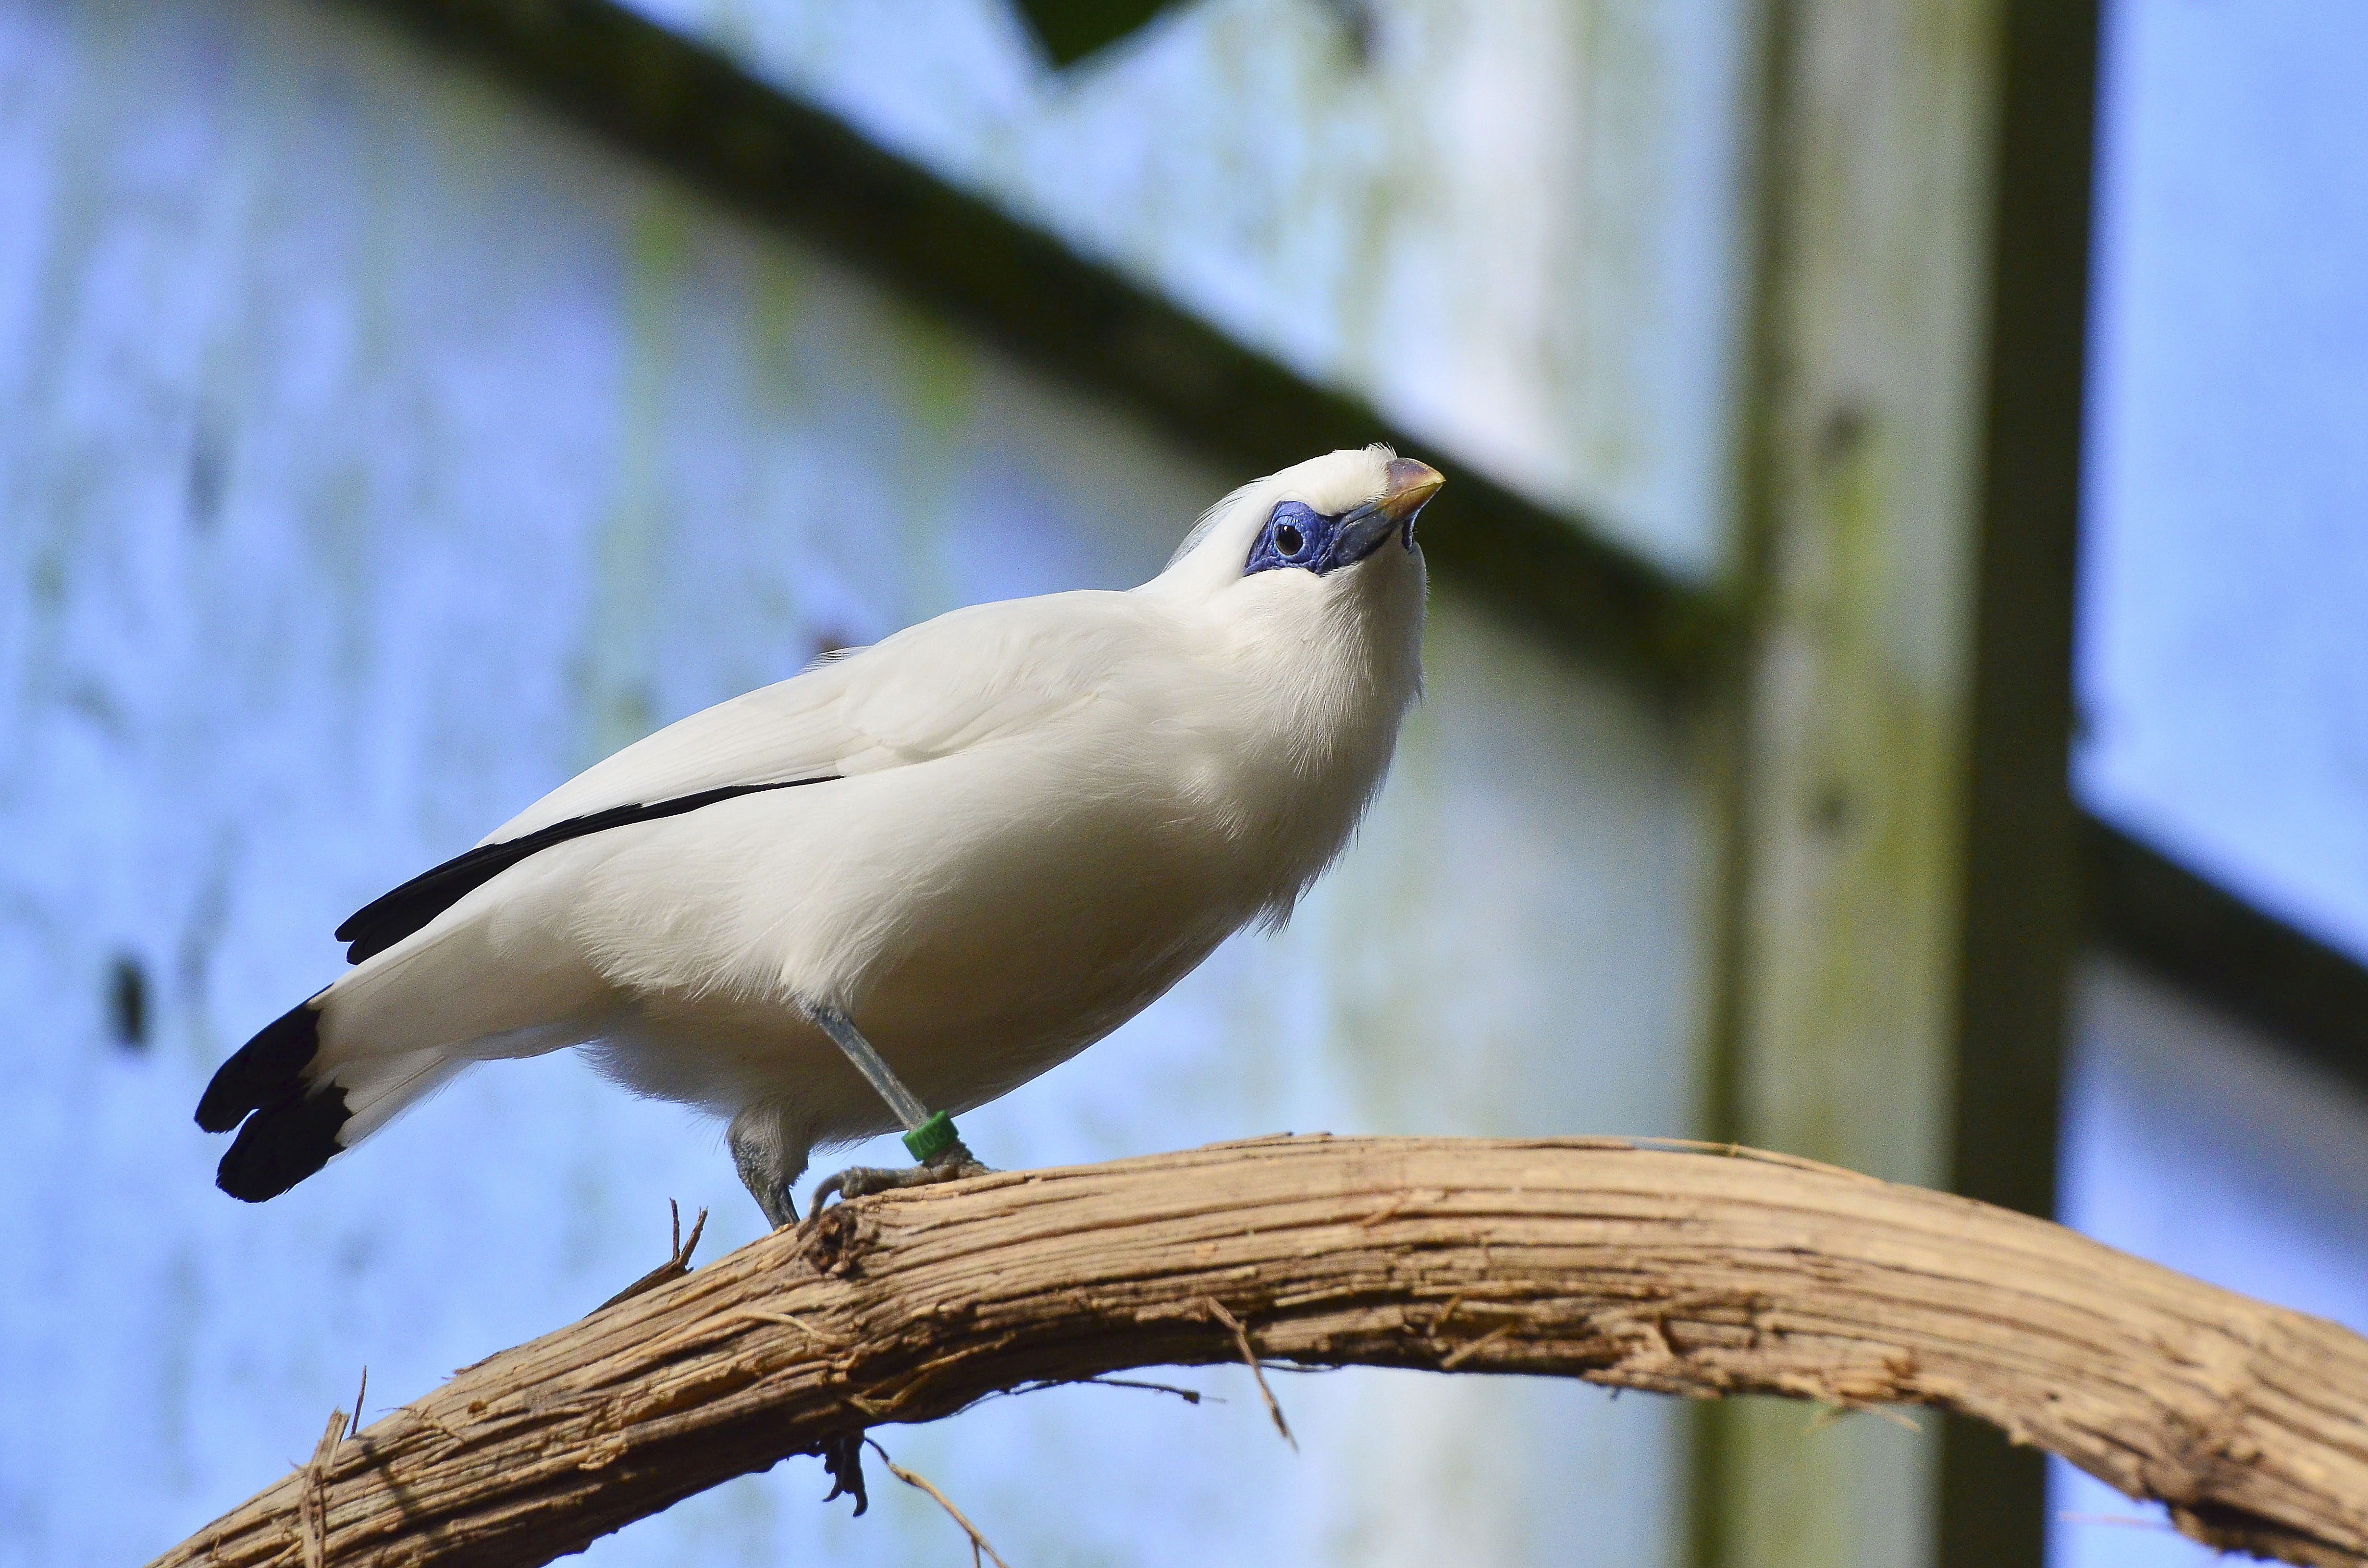
tree, nature, bird, white, animal, seabird, wildlife, zoo, beak, close, feather, fauna, endangered, exotic, bali, exotic bird, bali starling, mynah